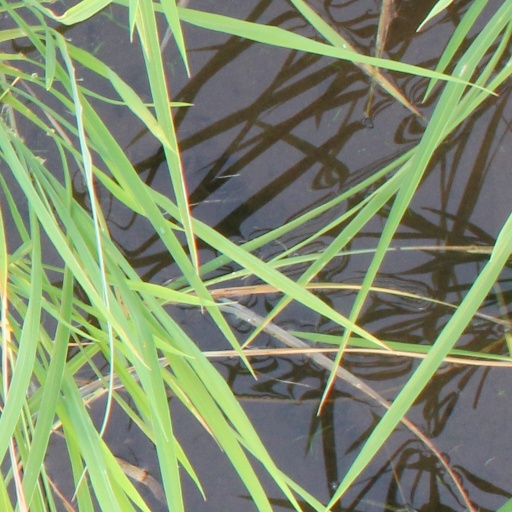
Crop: rice